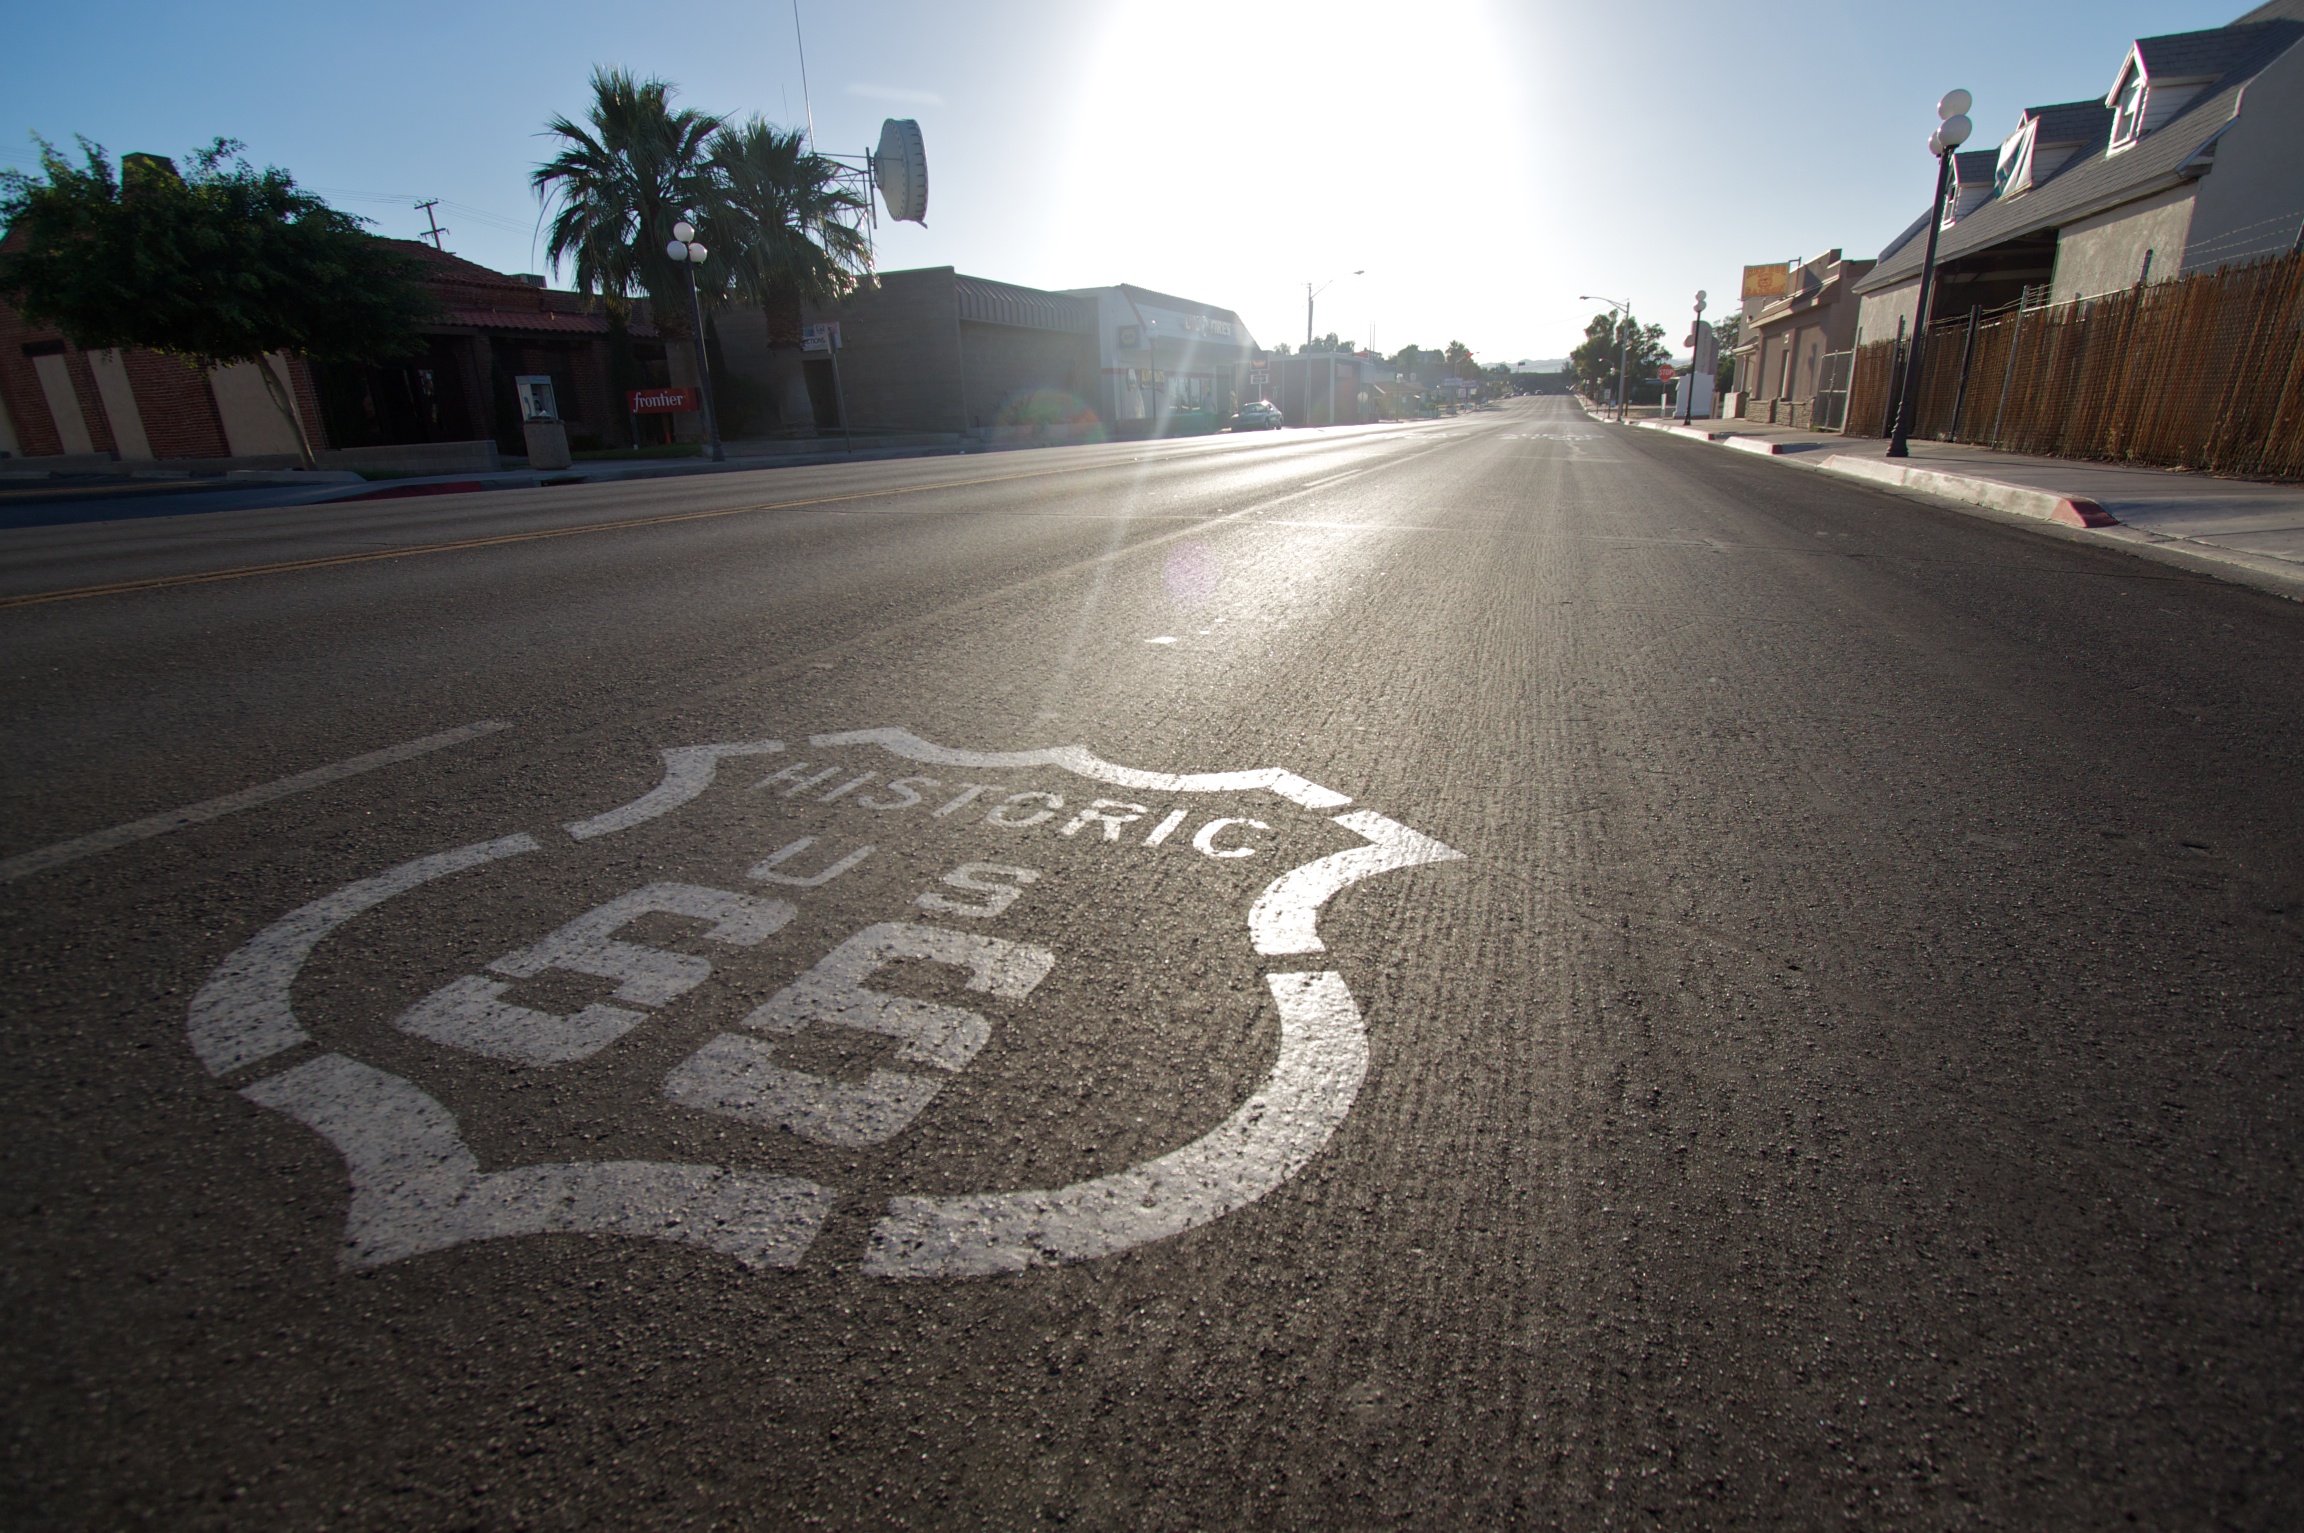
road, street, asphalt, lane, infrastructure, route66, shape, road surface